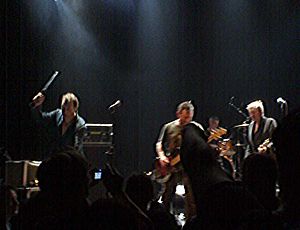
Gang of Four
Historien om Gang of Four starter i 1974-75 i Sevenoaks, Kent, hvor Andy Gill og Jon King dannede bandet The Bourgeois Brothers.